Connally Findlay Trigg (judge)

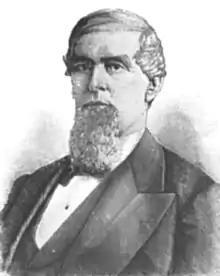

Connally Findlay Trigg (March 8, 1810 – April 25, 1880) was a United States district judge of the United States District Court for the Eastern District of Tennessee, the United States District Court for the Middle District of Tennessee and the United States District Court for the Western District of Tennessee.